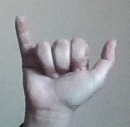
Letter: ya